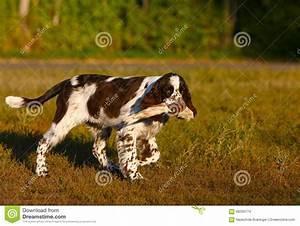
dog